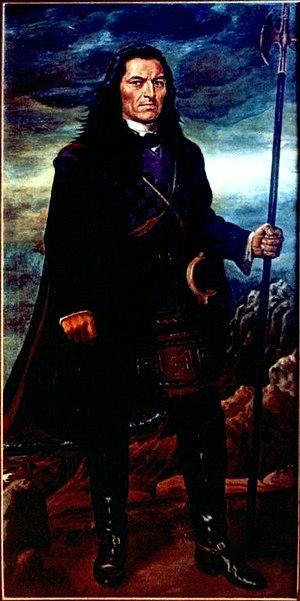
La révolte de Túpac Amaru II est un soulèvement armé survenu entre 1780 et 1782 dans la vice-royauté du Pérou, plus précisément sur le haut plateau andin, en réaction à l’imposition des réformes bourbonniennes décidées à Madrid au cours des décennies précédentes. Le mouvement, dont l’instigateur et meneur fut le cacique indien José Gabriel Condorcanqui, alias Túpac Amaru II, débuta dans la région de Cuzco et s’étendit par la suite à tout le sud du Pérou ainsi qu’au Haut-Pérou, lequel appartenait alors à la vice-royauté du Río de la Plata. Les rigueurs et privations économiques consécutives à la mise en application desdites réformes bourbonniennes dans ces régions en furent la cause directe, s’ajoutant à l’oppression et l’exploitation structurelles des classes inférieures indiennes et métisses. Le mouvement fut poursuivi, après la défaite militaire et la mise à mort de Condorcanqui, par Diego Cristóbal Túpac Amaru, Andrés Túpac Amaru et Julián Apaza, alias Túpac Katari, jusqu’à sa liquidation définitive par les troupes espagnoles en mars 1782
José Gabriel Condorcanqui Noguera, appelé également José Gabriel Túpac Amaru, connu ensuite sous le nom de Túpac Amaru II, est un cacique indien qui prit en 1780 la tête d'un mouvement de rébellion indien contre les colons espagnols au Pérou.